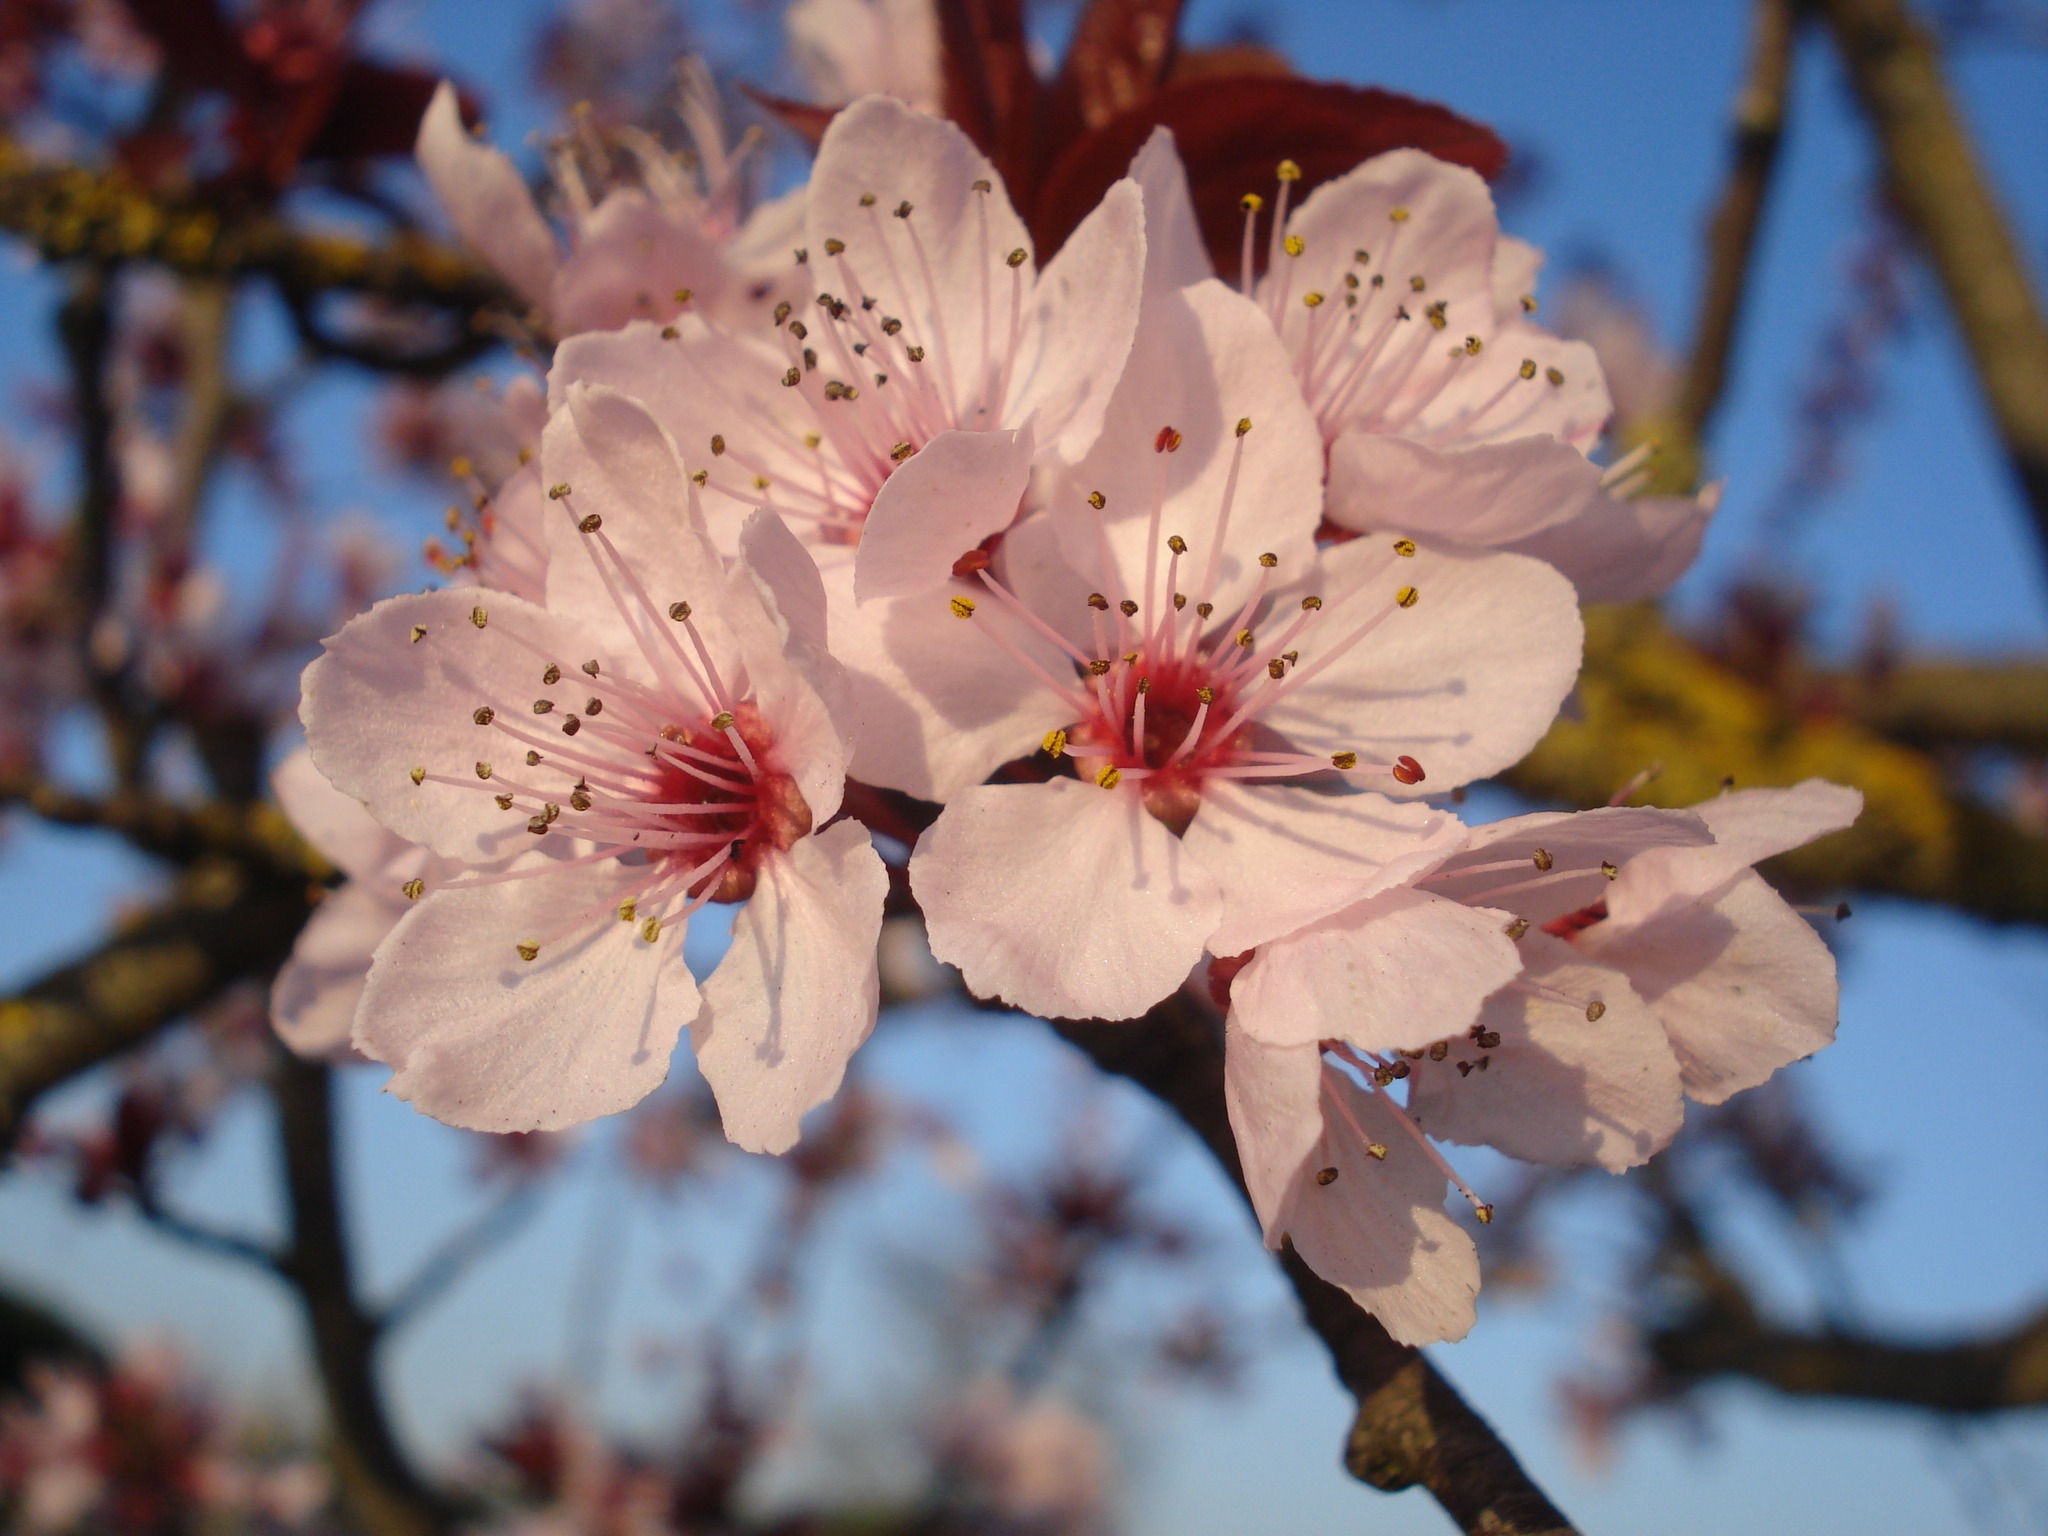
tree, branch, blossom, plant, fruit, leaf, flower, petal, food, spring, produce, botany, pink, flora, season, cherry blossom, close up, flowering, cherry, macro photography, flowering plant, land plant